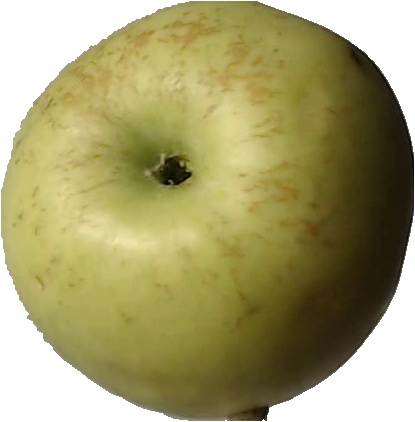
Label: apple_golden_3